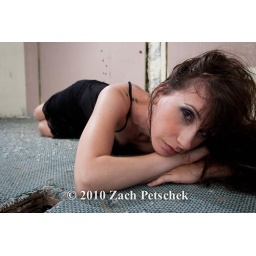
jayme laforte at an abandoned apartment building in Encinitas overlooking the cliffs on the ocean posing for band press photos